Joyce Culpeper

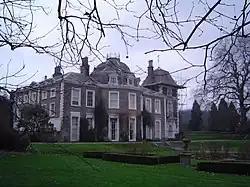
Oxon Hoath, enlarged from the original manor house built by the Culpeper family.

Joyce Culpeper, born before 1480, was the daughter of Sir Richard Culpeper (d. 4 October 1484) and his second wife, Lady Isabel Worsley (born – 18 April 1527), the daughter of Otewell Worsley of Southwark, Surrey, by Rose Trevor.